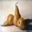
Label: pear